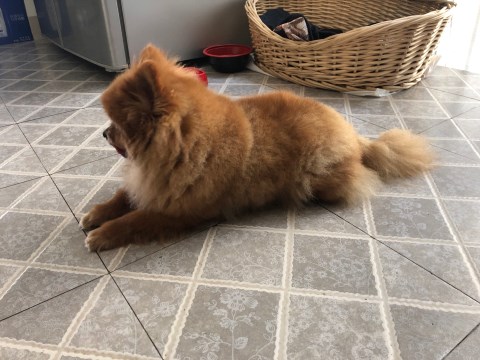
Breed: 1936-n000005-Pomeranian